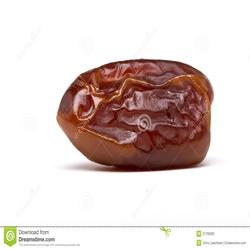
Label: Dates